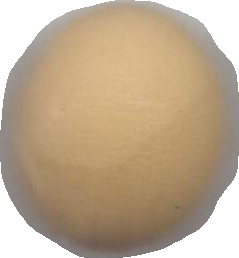
Variety: Dega